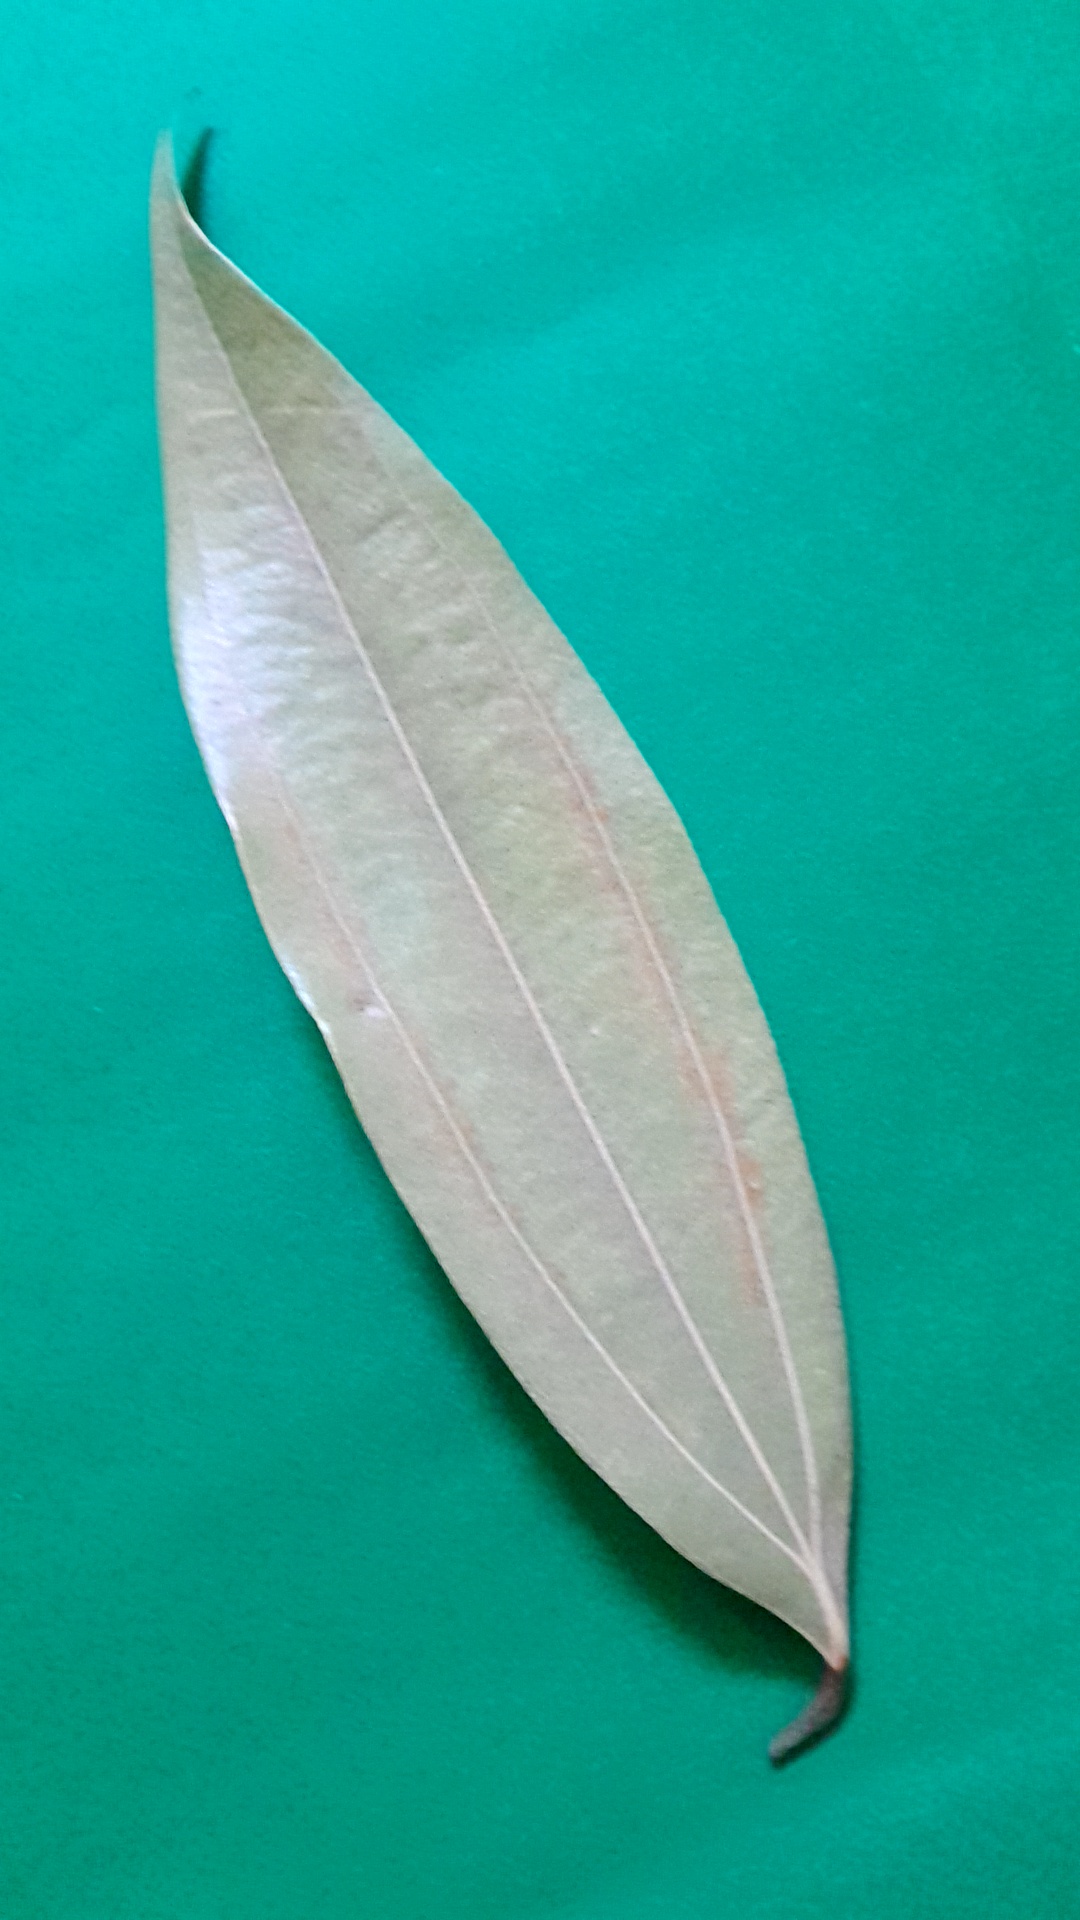
Label: Dry Leaf